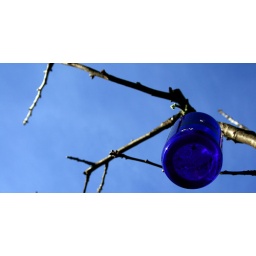
On 30th, near Sanchez, someone has hung a bunch of blue glass bottles from their tree.